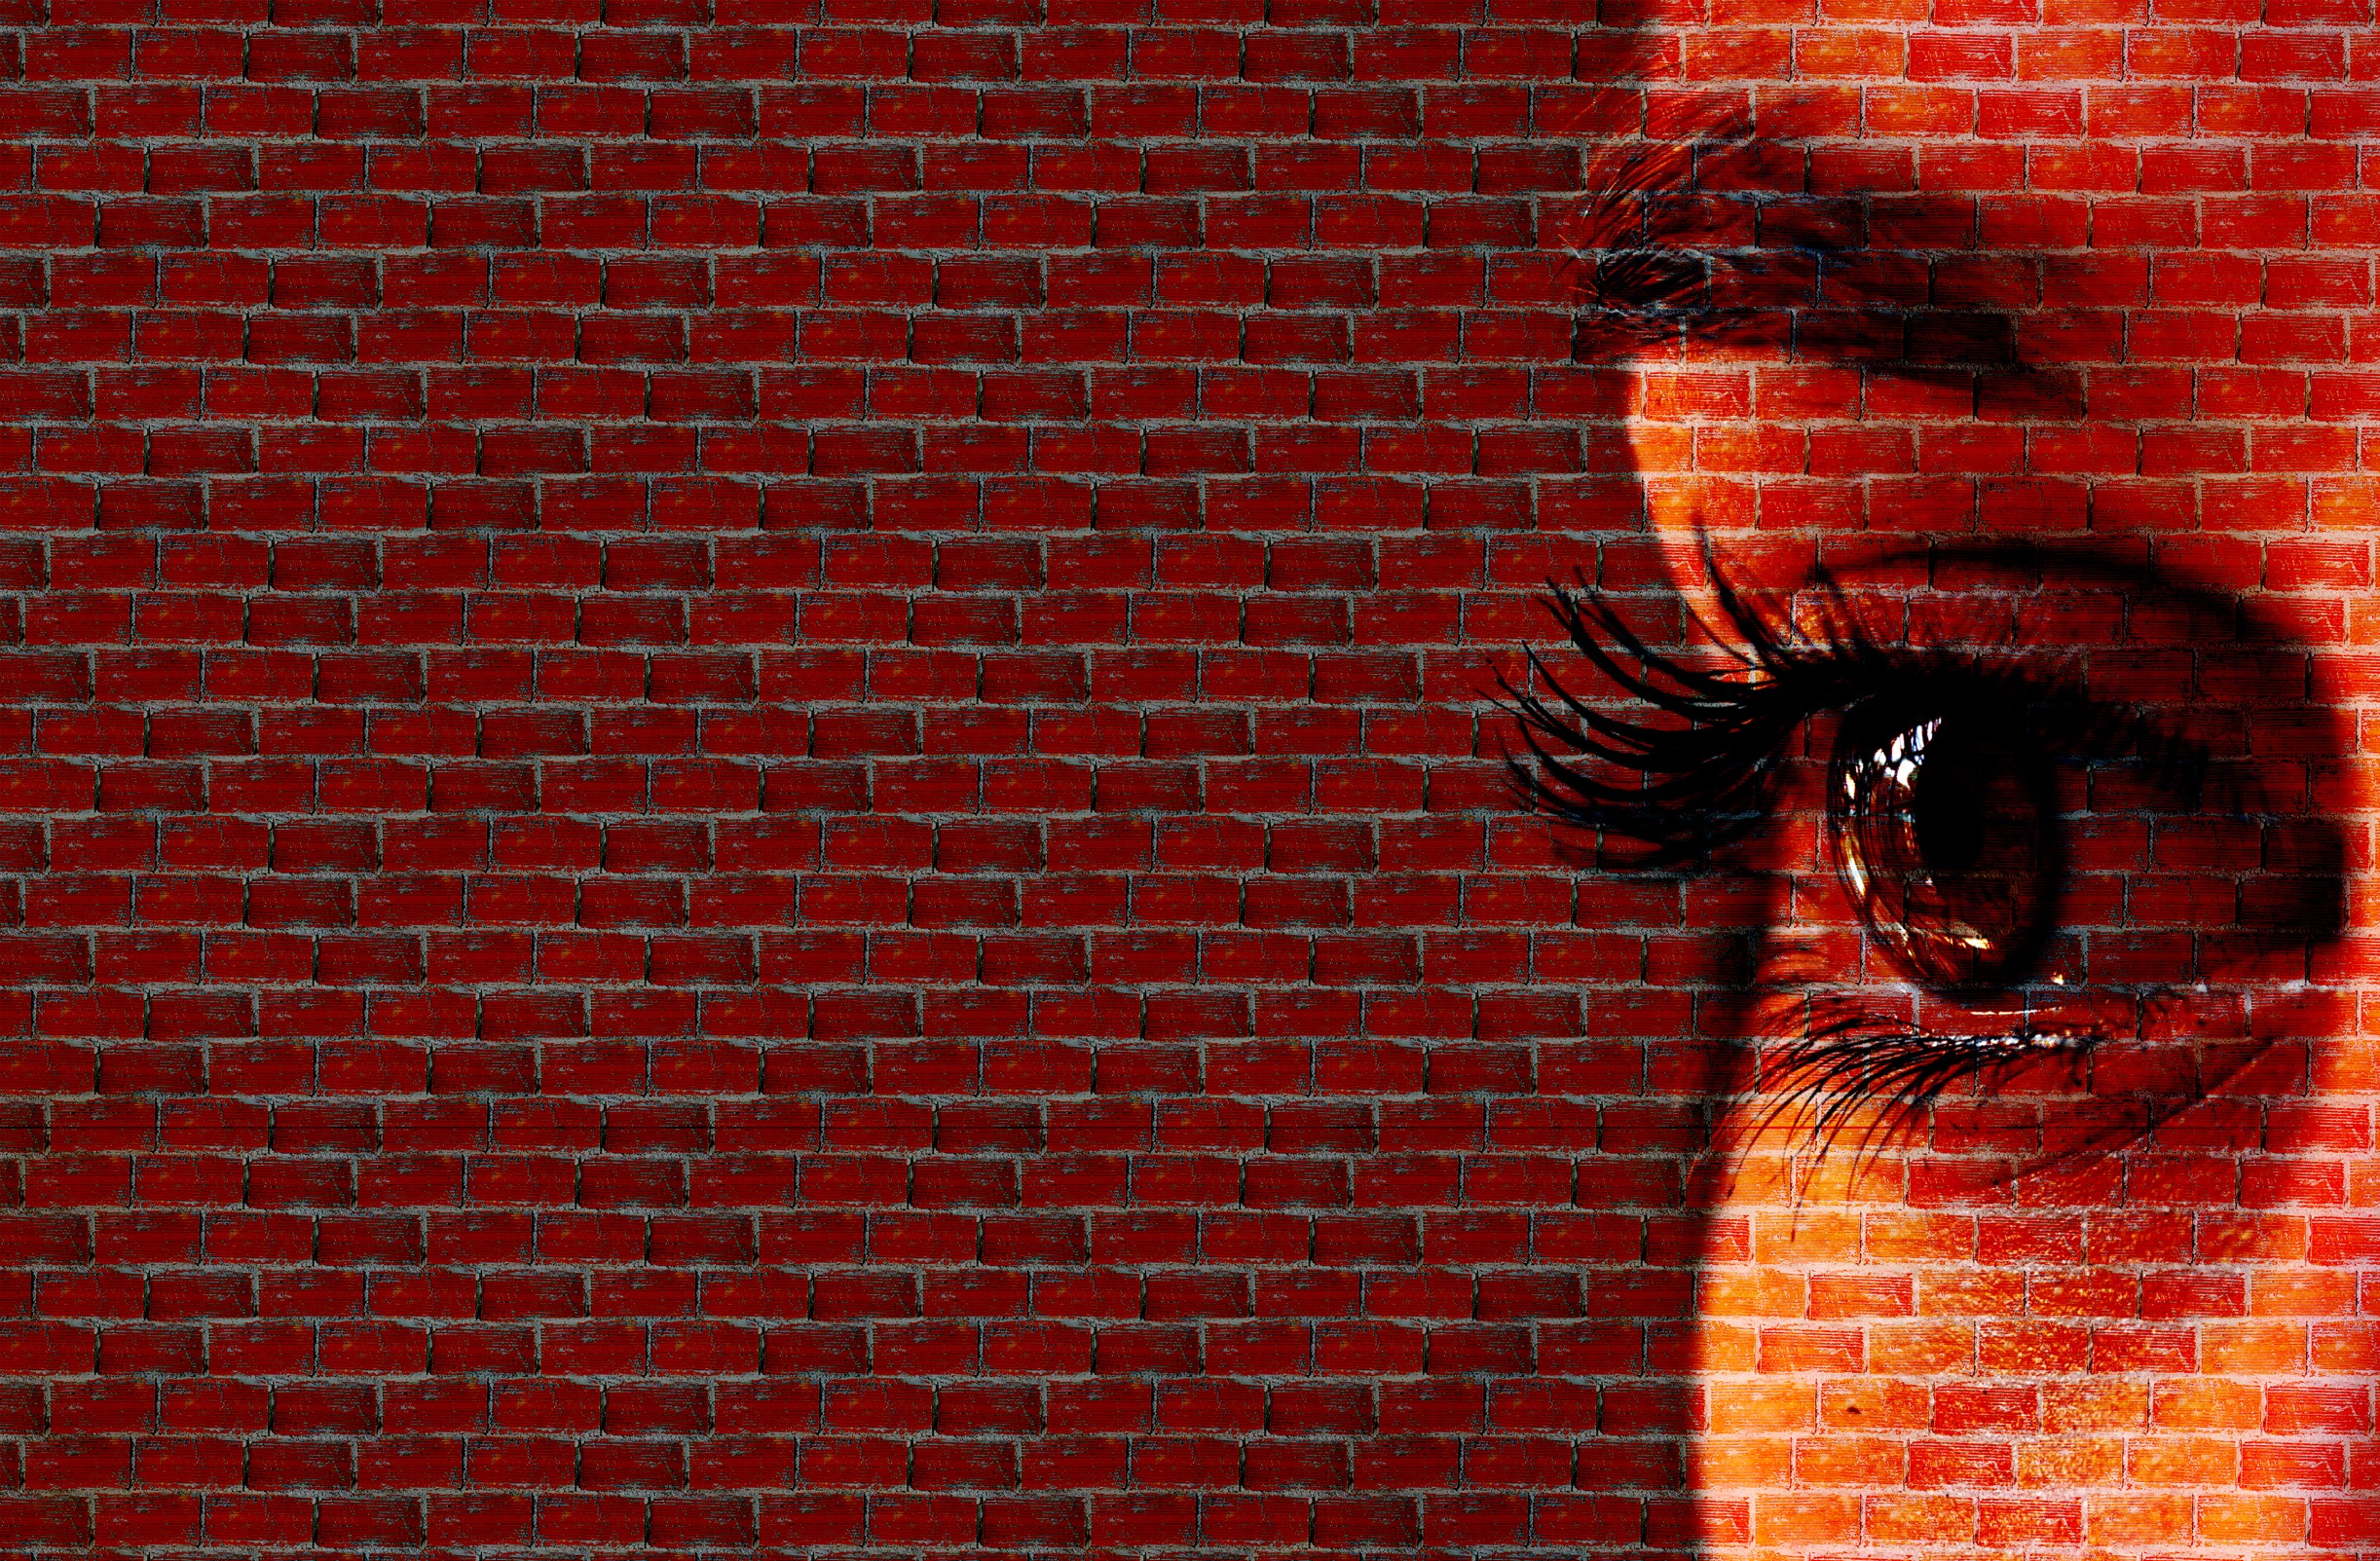
woman, texture, view, wall, direction, red, color, brick, face, eyes, art, modern art